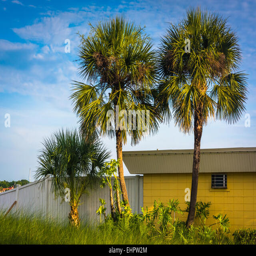
palm trees and a building